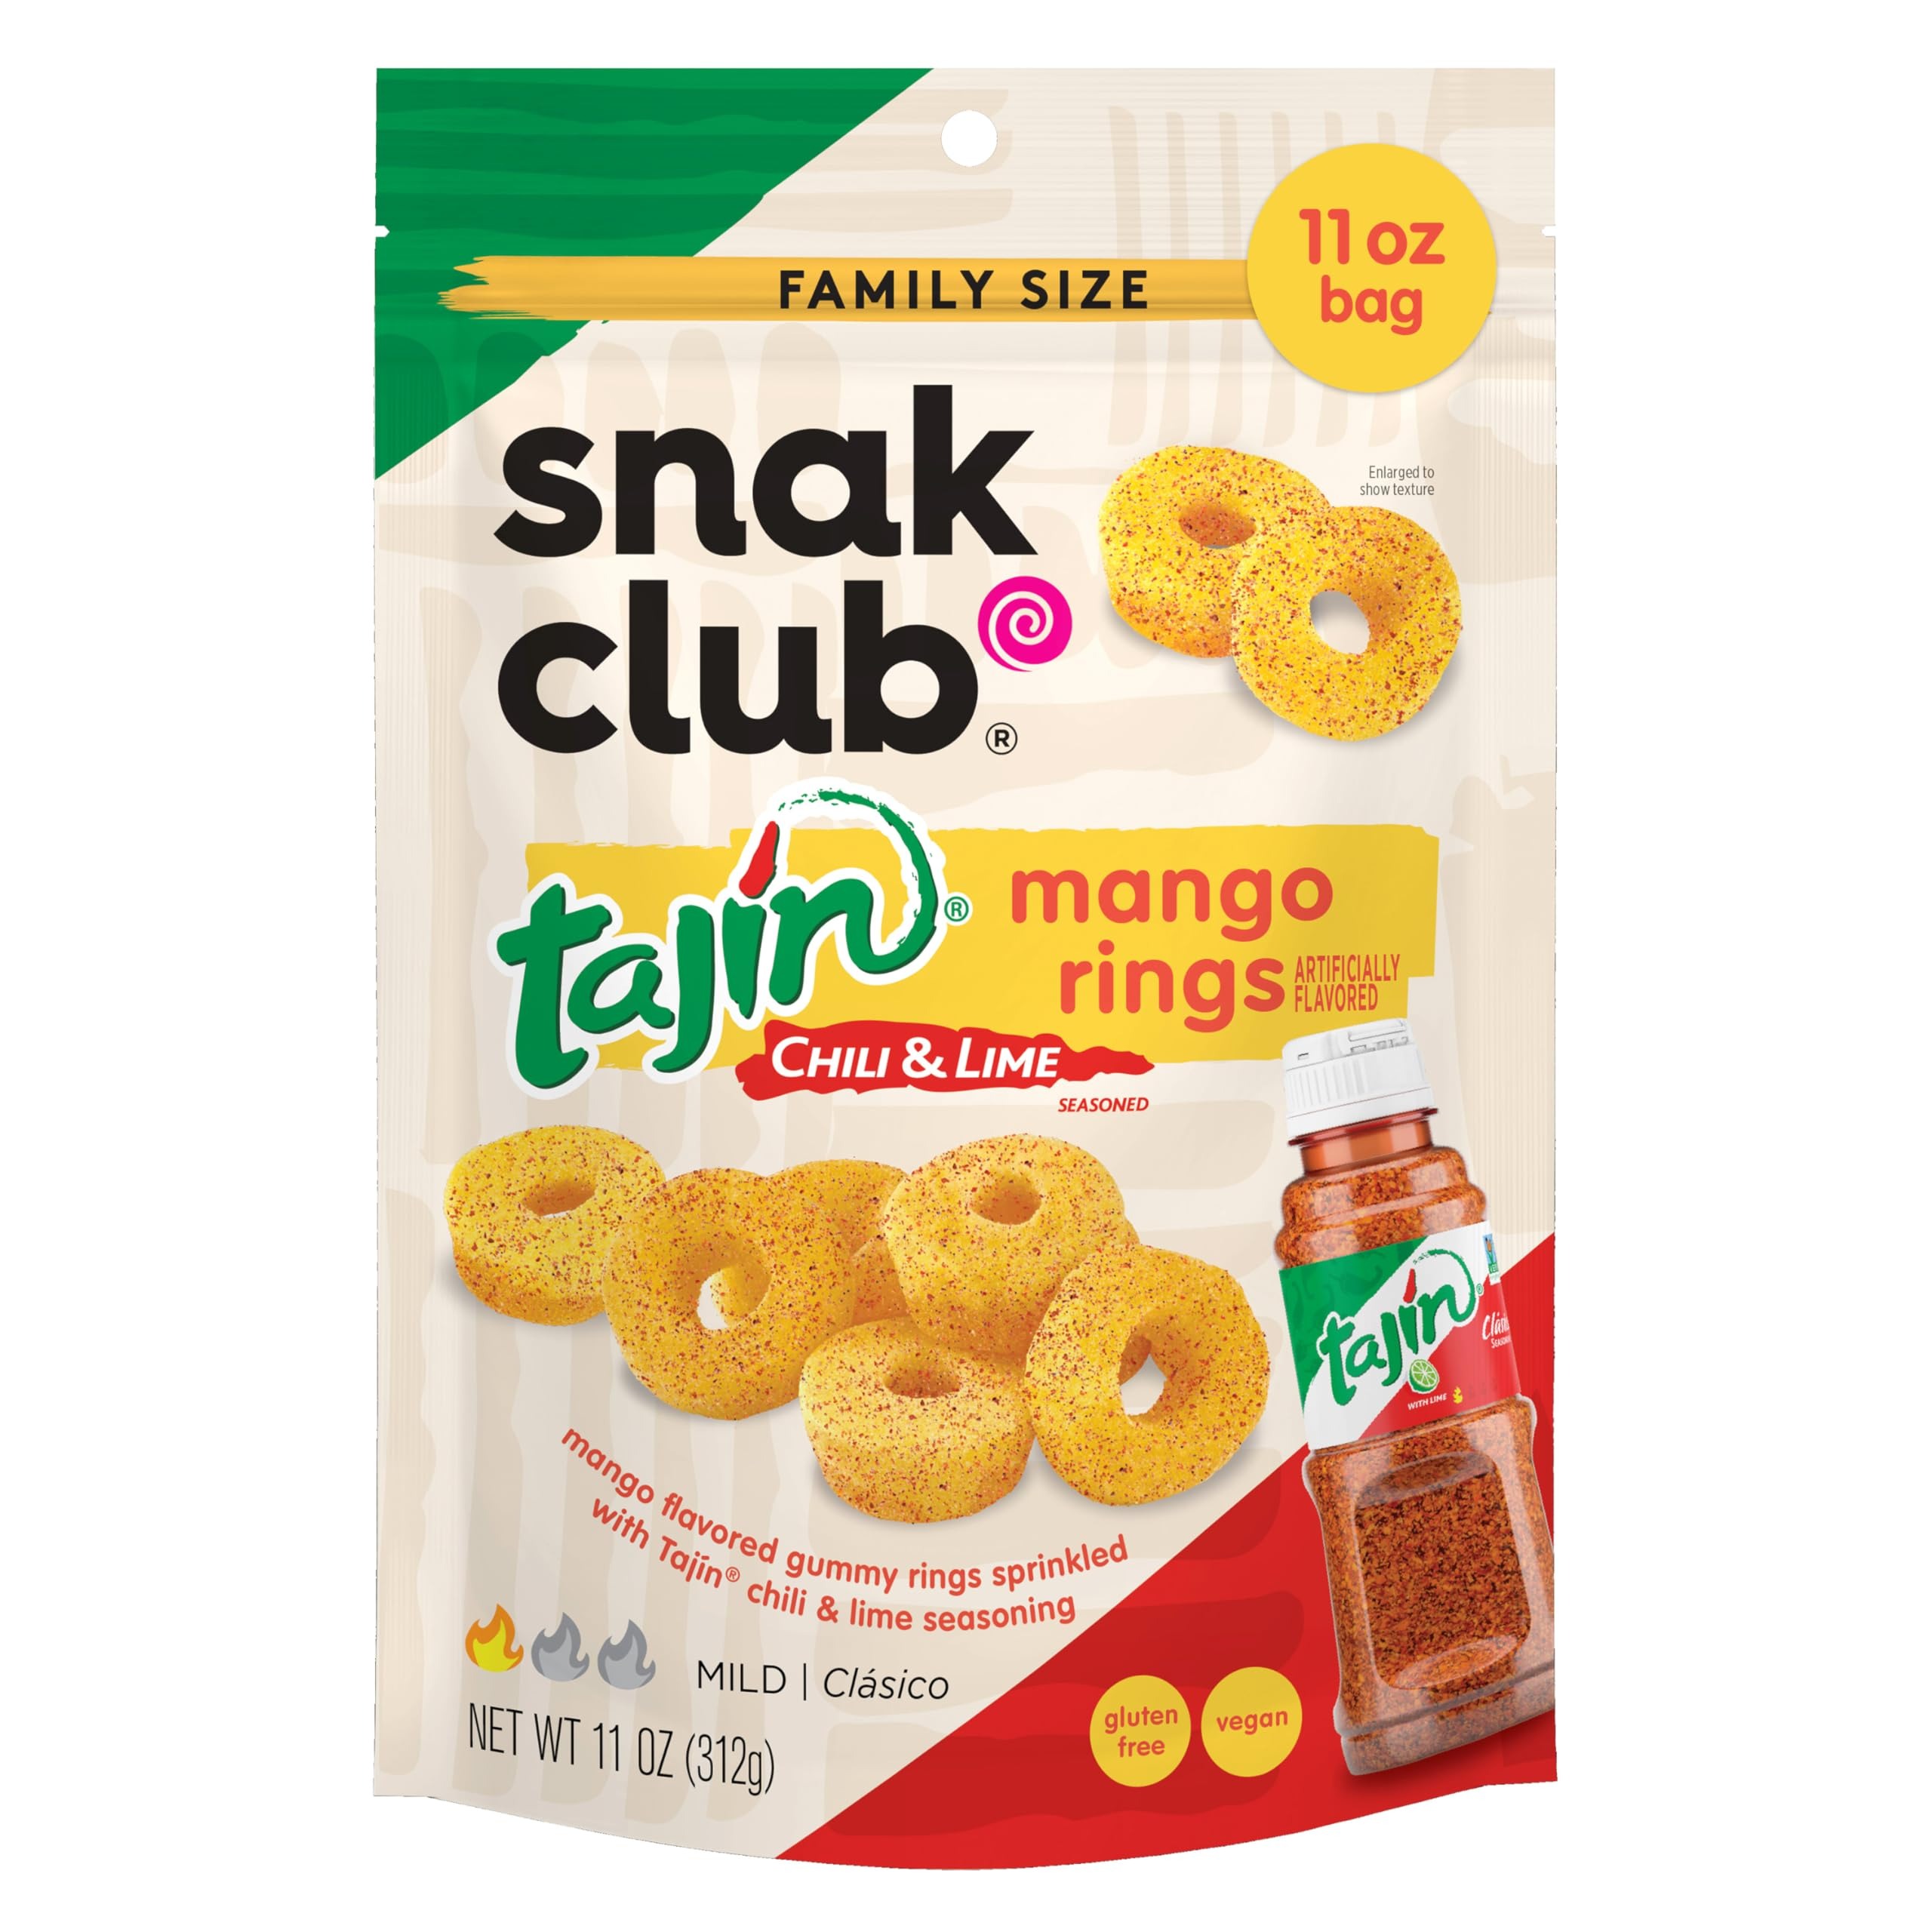
Item Name: Snak Club Tajin Mango Rings Gummy Candy, Fruit Candy Gummies with Chili and Lime Seasoning, Mild, Gluten-Free and Vegan Snacks, 11 oz Resealable Bag
Bullet Point 1: Sweet and Spicy Tajin Mango Rings: These mouthwatering mango gummies are topped with Tajin Clasico seasoning, a mixture of chili peppers, sea salt, and lime. Mild in heat but bold in flavor, these gummy candies are sure to satisfy.
Bullet Point 2: Perfect for Any Snacker: Our juicy mango rings with Tajin Clasico are the ideal sweet treat for any snacker. Not only are these fruit gummies low in fat, but they are also a vegan and gluten-free snack, making them a great candy choice for many.
Bullet Point 3: Snacks for Every Occasion: These sweet and spicy mango candies are a delicious solution for your snacking needs. The Mexican candies are awesome as travel snacks and party treats or for at-home munching. You can even pack them as a lunch snack.
Bullet Point 4: Resealable Pouch: The 11 oz resealable bag makes them the perfect sweet treat for sharing or solo-snacking in the office or at home. A touch of spice makes everything nice, and these unique gummies redefine everyday gourmet snacks for snack lovers.
Bullet Point 5: Other Snak Club Cravings: We don’t stop at craveable gummy and chewy candy. From raw, roasted, and seasoned nuts to trail mixes packed with protein and chocolate, we’ve got bold snacks for you whenever you need them at home or on the go.
Value: 11.0
Unit: Ounce

Price: 9.05